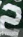
Number: 2